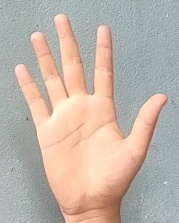
ASL sign: 5